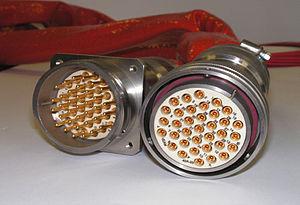
La connectique désigne l’ensemble des procédés et techniques qui permettent d'établir une connexion fiable entre des systèmes électriques ou électroniques distincts. Elle est à la fois utile à la transmission de l'énergie et à celle des données.